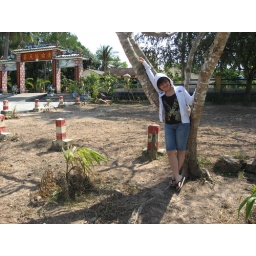
A pagoda in the way to green field